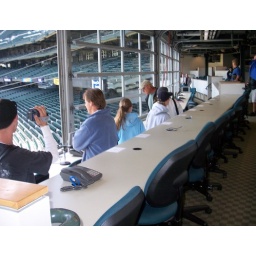
These chairs were in the press box of the Seattle Mariners baseball team.